Nondualism

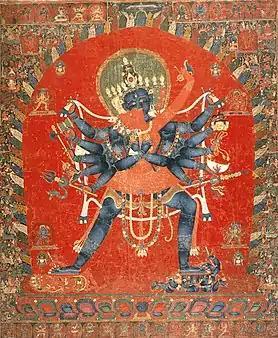
Saṃvara with Vajravārāhī in Yab-Yum. These tantric Buddhist depictions of sexual union symbolize the non-dual union of compassion and emptiness.

The concept of "advaya" has various meanings in Buddhist Tantra. According to Tantric commentator Lilavajra, Buddhist Tantra's "utmost secret and aim" is Buddha nature. This is seen as a "non-dual, self-originated Wisdom (jnana), an effortless fount of good qualities". In Buddhist Tantra, there is no strict separation between the sacred (nirvana) and the profane (samsara), and all beings are seen as containing an immanent seed of awakening or Buddhahood. The Buddhist Tantras also teach that there is a non-dual relationship between emptiness and compassion ("karuna"), this unity is called bodhicitta. They also teach a "nondual pristine wisdom of bliss and emptiness". Advaya is also said to be the co-existence of Prajña (wisdom) and Upaya (skill in means). These nondualities are also related to the idea of "yuganaddha", or "union" in the Tantras. This is said to be the "indivisible merging of innate great bliss (the means) and clear light (emptiness)" as well as the merging of relative and ultimate truths and the knower and the known, during Tantric practice.